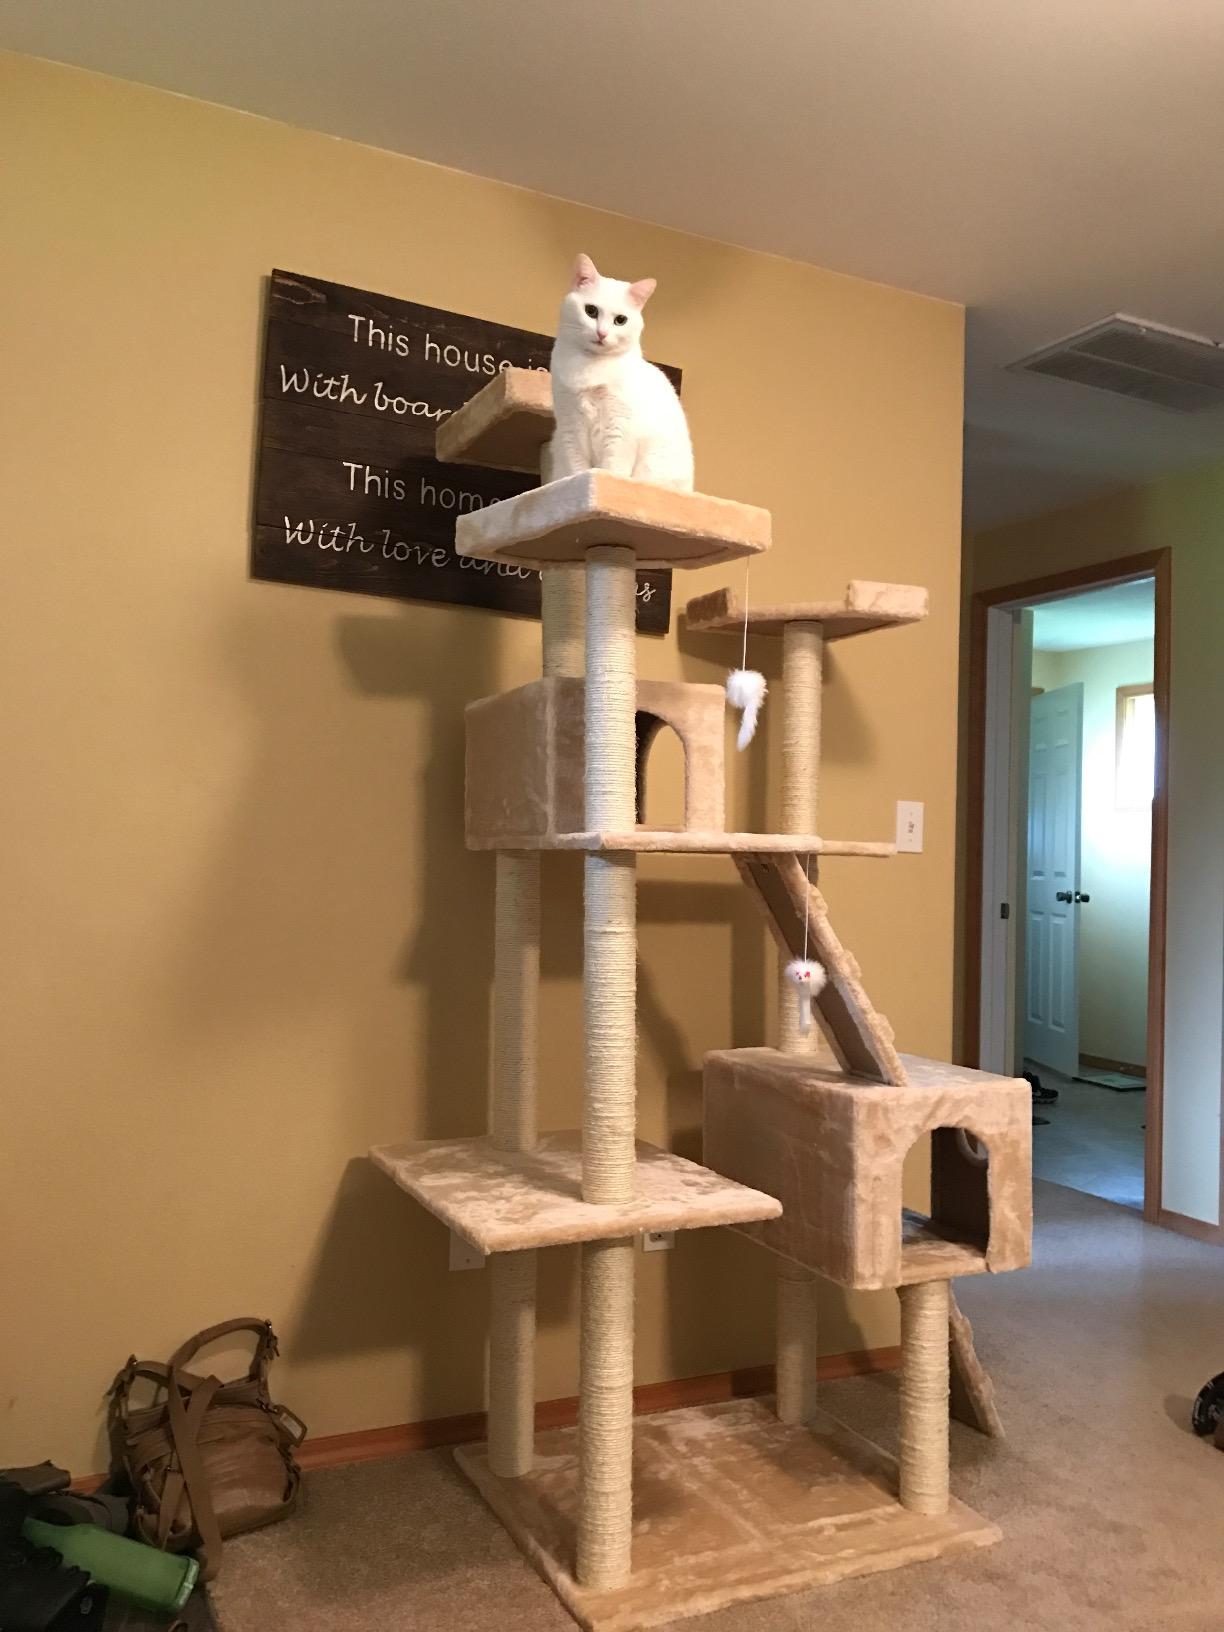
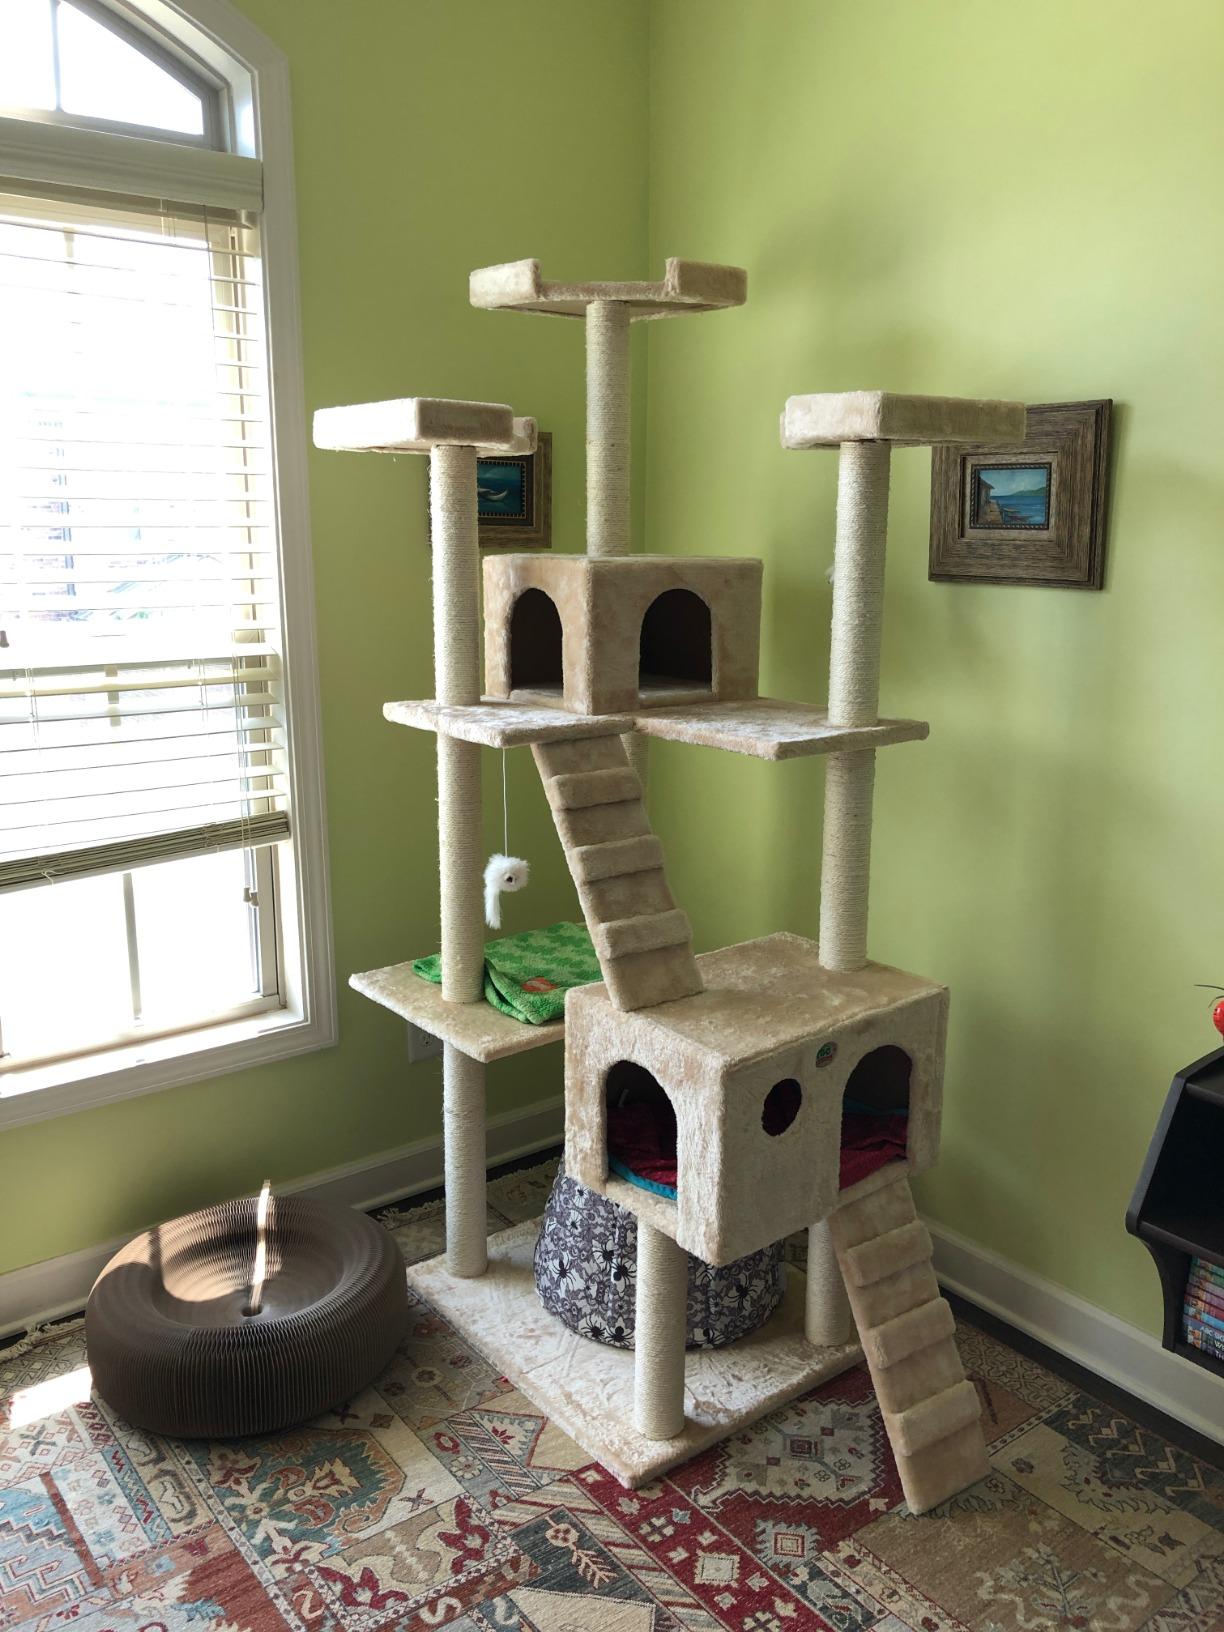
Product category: items_cat tree
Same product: yes